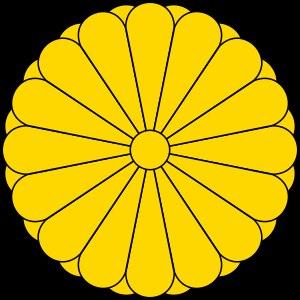
Chrysanthemum est un genre de plantes annuelles ou vivaces appartenant à la famille des Asteraceae, dont certaines espèces sont très cultivées comme plantes d'ornement. Ce genre, avec d'autres proches de lui, a subi plusieurs révisions taxonomiques.
Le mon, ou kamon, est un insigne héraldique initialement utilisé par les clans de samouraïs pour se reconnaître plus facilement sur les champs de bataille. Ils sont généralement sous forme de dessins stylisés à l'intérieur d'une forme géométrique.
Il a existé plusieurs controverses sur le rôle et le statut de l'empereur du Japon à cause d'une part des nombreux rôles qu'il a historiquement joué, et, d'autre part, à la lutte pour le pouvoir avec des adversaires de la société japonaise à différents points de l'histoire.
Le gouvernement de Meiji est le premier gouvernement de l'Empire du Japon. Il était principalement formé de politiciens issus des domaines de Satsuma et de Chōshū avec l'empereur du Japon à leur tête.
La maison princière Yamashina-no-miya est la troisième plus ancienne branche collatérale de la famille impériale du Japon créée à partir de la branche Fushimi-no-miya, plus ancienne des quatre branches de la dynastie impériale autorisée à présenter un successeur au trône du Chrysanthème si la principale lignée impériale n'est pas en mesure de présenter un héritier.